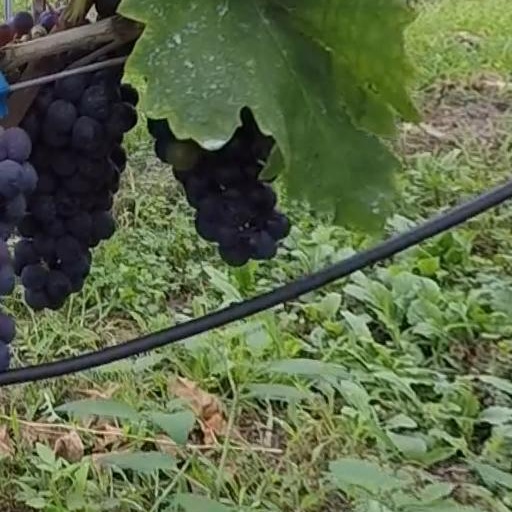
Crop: grape